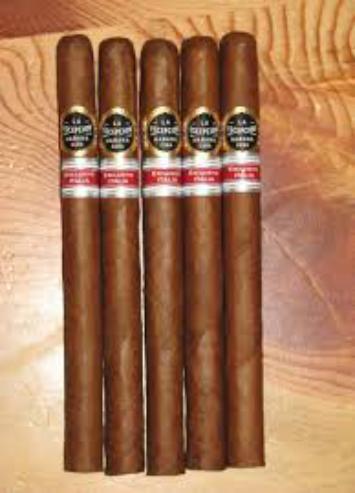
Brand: la escepicon
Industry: Necessities